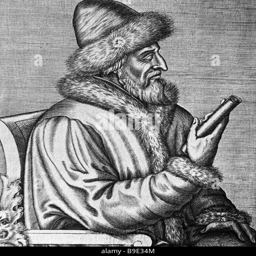
military commander a reproduction of a drawing